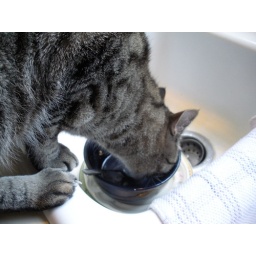
It was mostly water in the bowl but maybe a little bit of milk mixed in. What a funny guy!